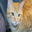
Label: cat